Question: Please indicate a possible affordance area of the bed that can be used for lying down
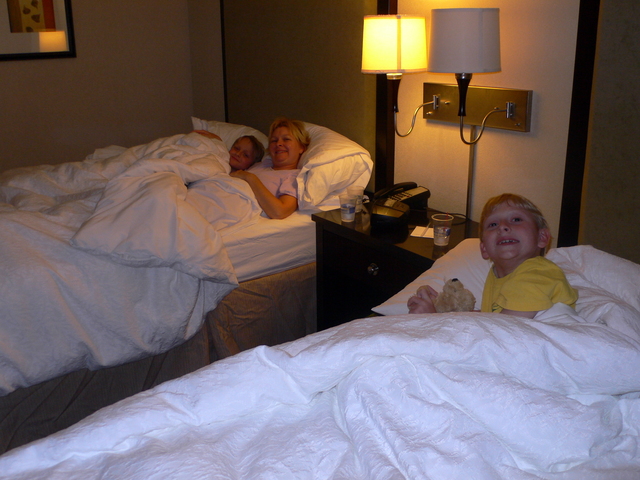
Answer: [1.5, 131.5, 363.5, 298.5]